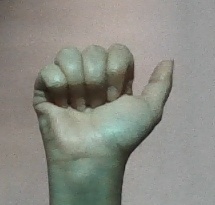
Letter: dhad